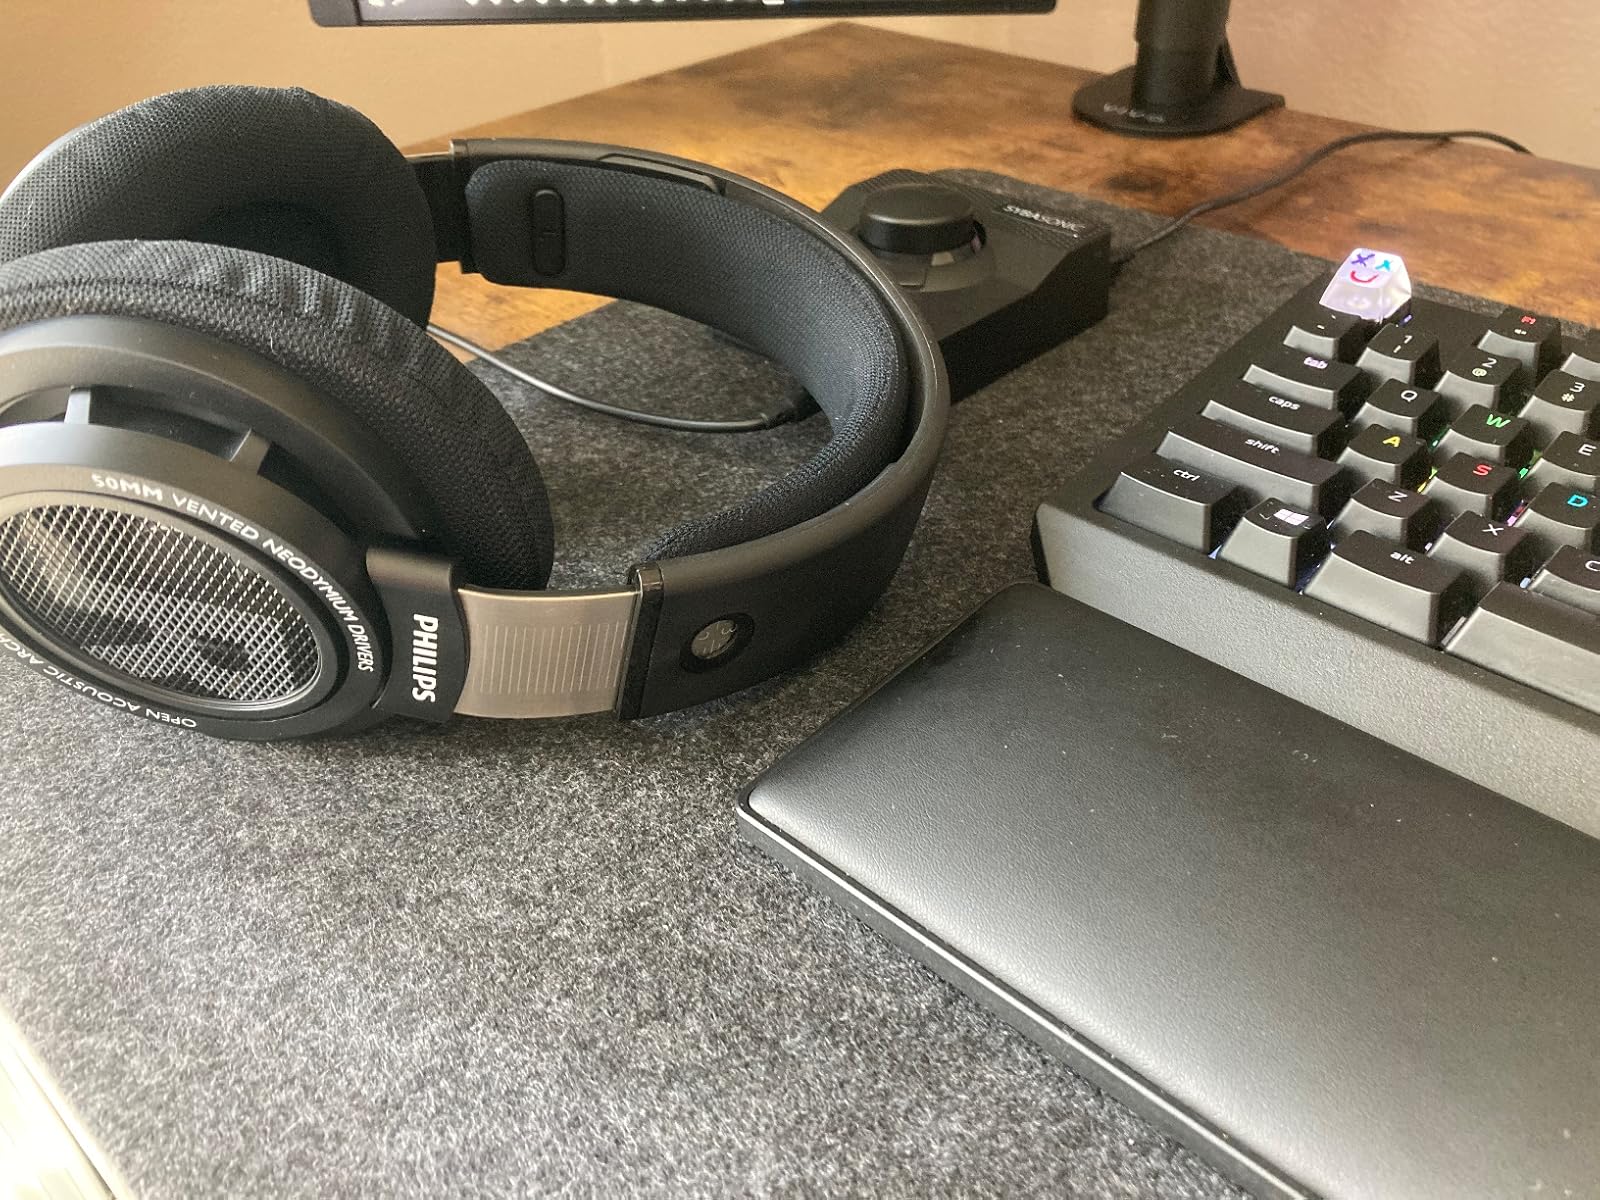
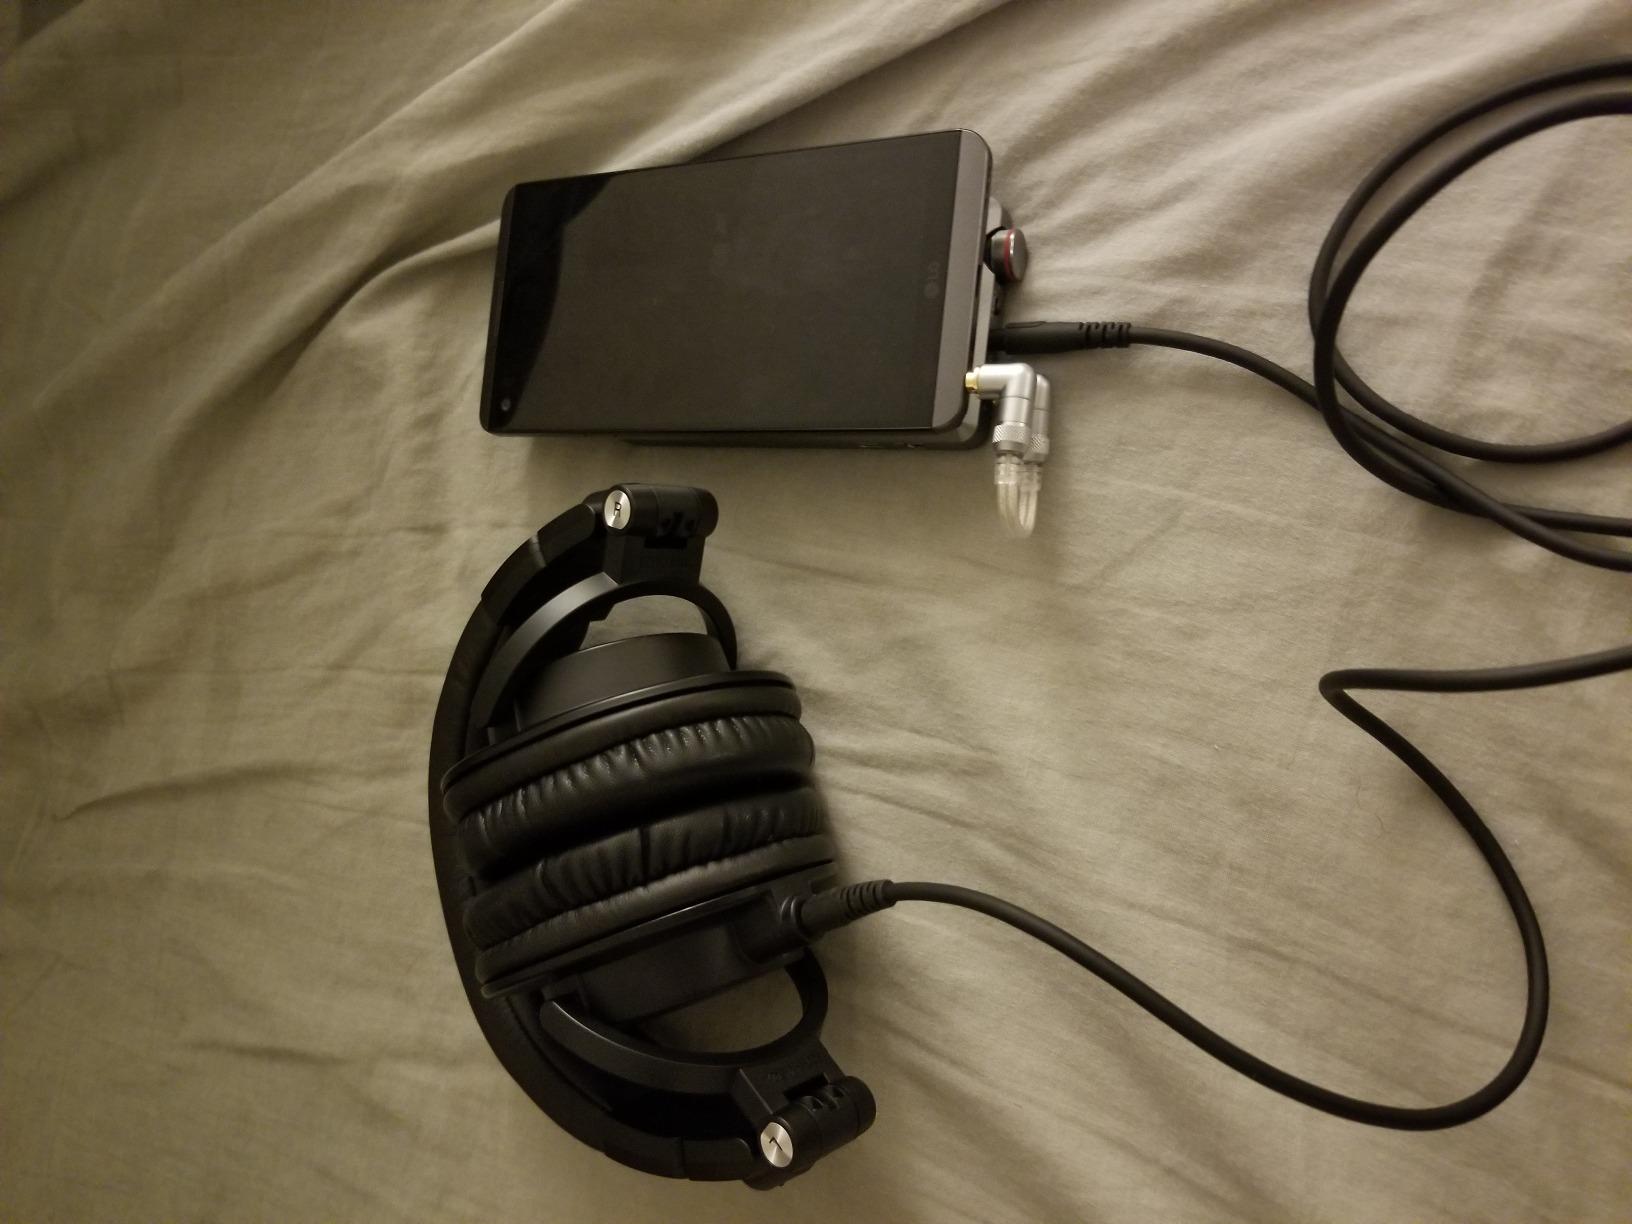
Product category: headphones
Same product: no